CZAW Parrot

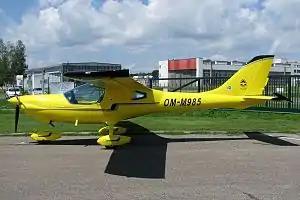
PS-10 Tourer

The CZAW Parrot, also called the CSA Parrot, is a Czech light-sport aircraft that was designed and produced by Czech Aircraft Works, now Czech Sport Aircraft of Prague. The aircraft first flew on 15 June 2005 and, while it was available, it was supplied as a complete ready-to-fly-aircraft.